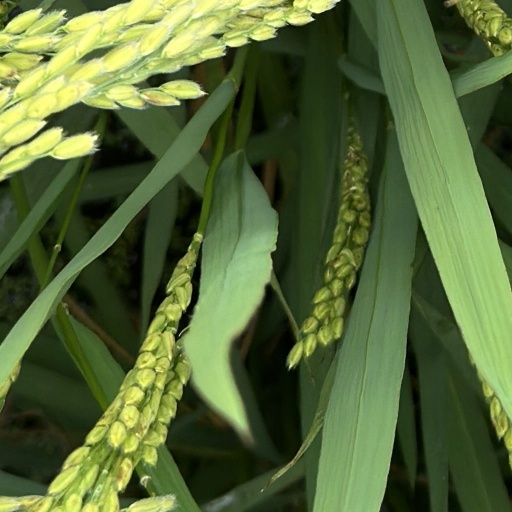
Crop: rice